Albania

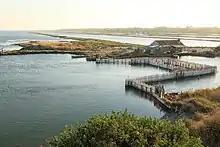
The lagoon of Karavasta within the Divjakë-Karavasta National Park

After its communist system disintegrated, Albania embarked on an active path towards Westernisation with the ambition to obtain membership in the European Union (EU) and the North Atlantic Treaty Organisation (NATO). A notable milestone was reached in 2009, when the country attained membership in NATO, marking a pioneering achievement among the nations of Southeast Europe. In adherence to its vision for further integration into the EU, it formally applied for membership on 28 April 2009. Another milestone was reached on 24 June 2014, when the country was granted official candidate status.